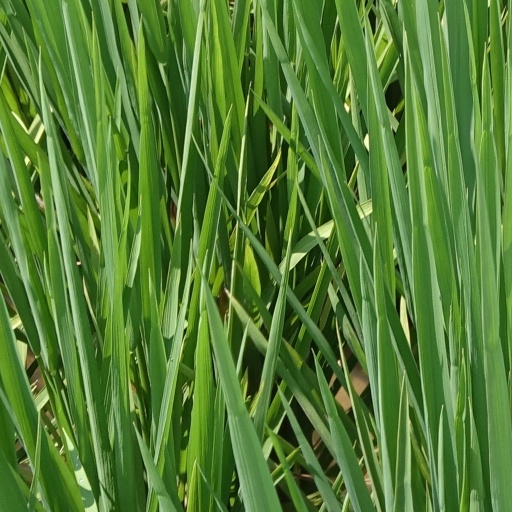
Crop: rice